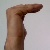
The image shows a hand gesture representing a space in Indian Sign Language.